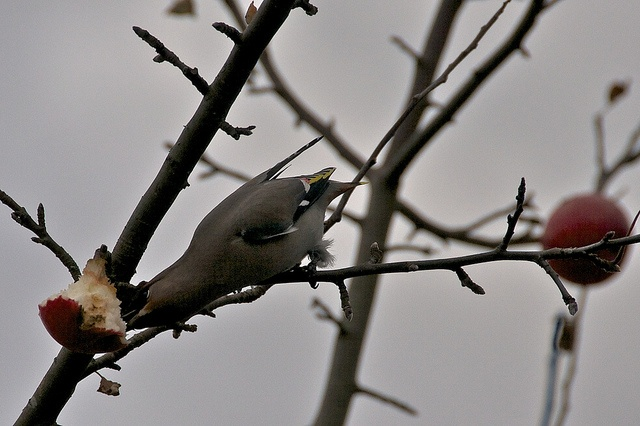
A small bird reaching to eat an apple on a tree
A small bird perched on top of a fruit tree eating fruit.
a bird sitting on a tree while eating an apple
A bird eats an apple off of a tree.
a bird sits on a branch while eating a piece of fruit